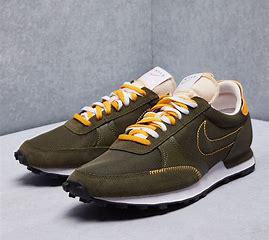
Brand: Nike
Model: Dbreak Type